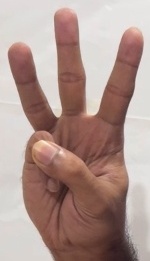
ASL sign: W